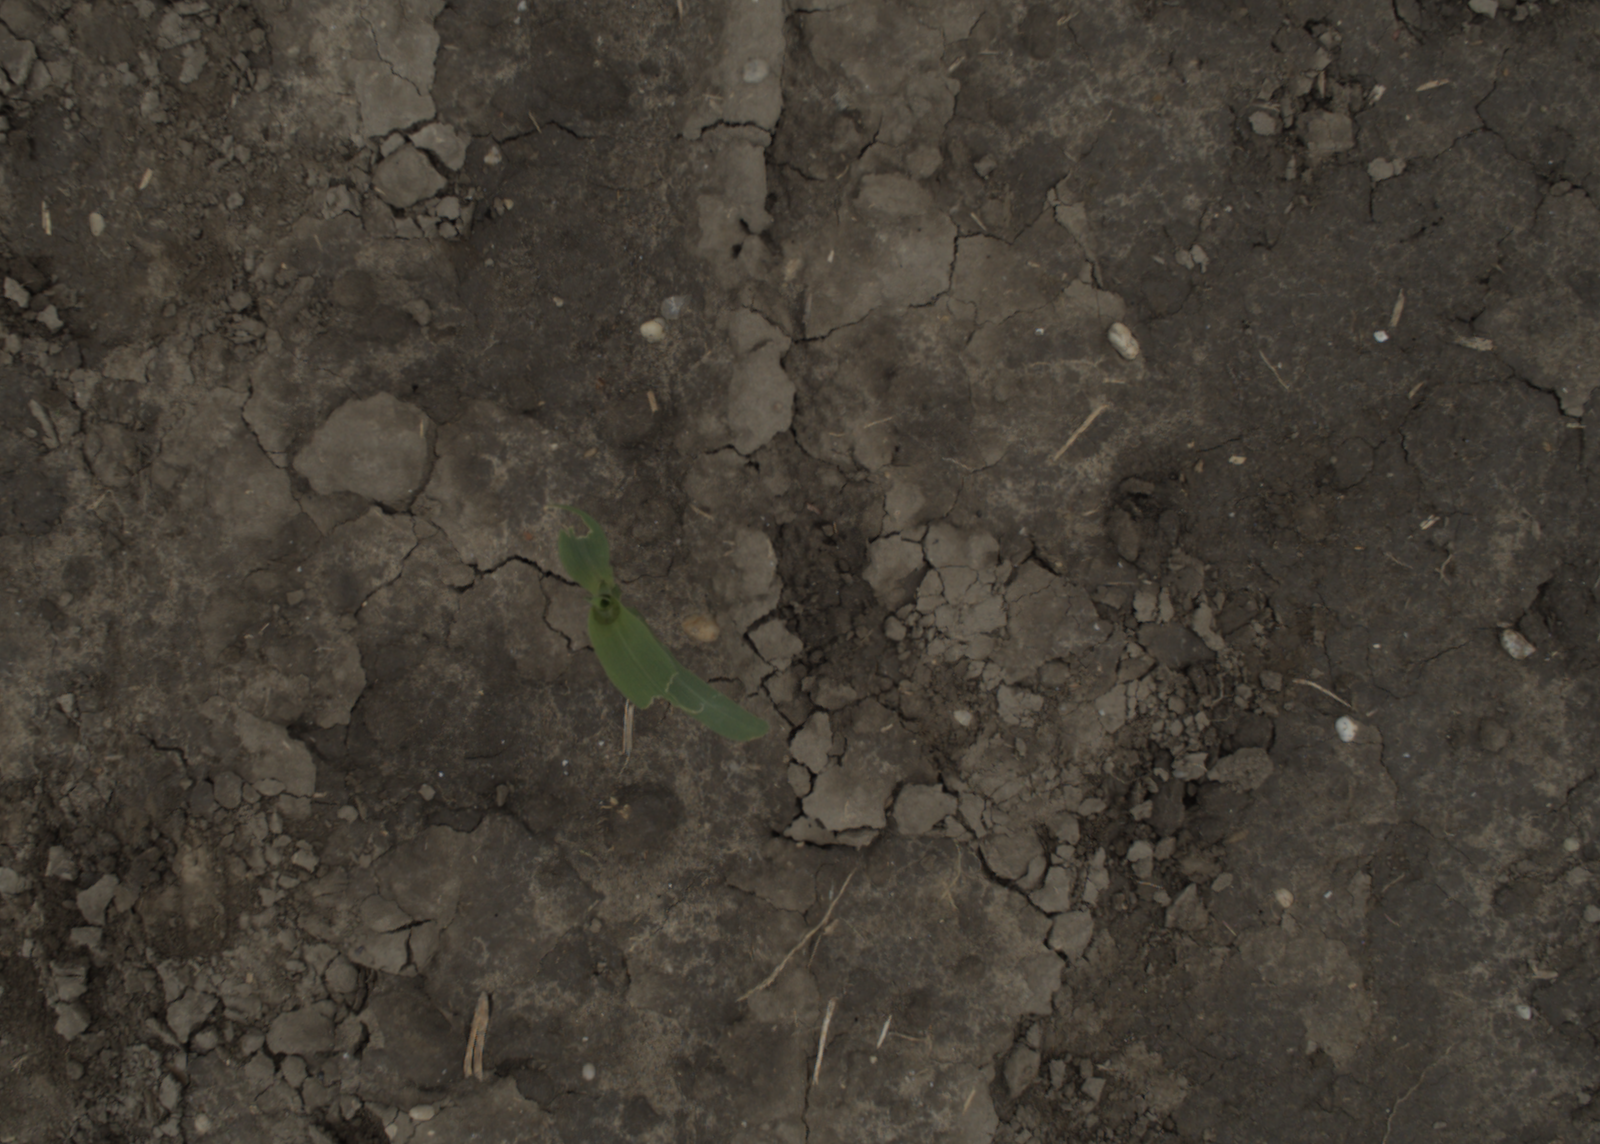
Capture date: 29.09.2021 13:59:44
Weather: cloudy
Wind: medium
Seeding date: 02.09.2021
Plant canopy height (mm): 954